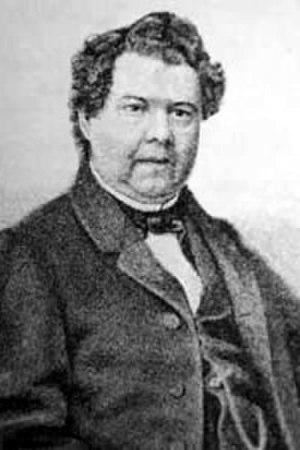
Alexandre Ivanovitch Dubuque ou Alexander et Dubuc, est un pianiste, compositeur et pédagogue russe d'origine française.